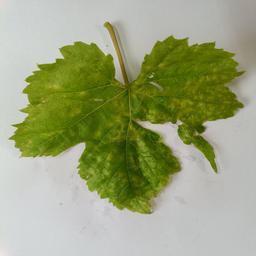
Label: Downy Mildew